Lance Storm

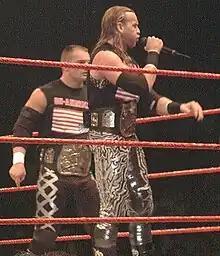
Storm and Christian during their WWE Tag Team Championship reign as The Un-Americans

On the March 25 episode of "Raw", Storm was drafted to the SmackDown! brand as part of the 2002 WWF draft lottery. In June, Storm formed The Un-Americans along with Christian, Test, and later William Regal. During this angle, Storm and Christian won the WWE Tag Team Championship on July 21 at Vengeance by defeating Hollywood Hulk Hogan and Edge. On the July 29 episode of "Raw", The Un-Americans joined the Raw brand, bringing the WWE Tag Team Championship to Raw in the process. On the August 5 edition of "Raw", Storm and Christian retained the WWE Tag Team Championship against The Hardy Boyz by disqualification. On the August 12 edition of "Raw", The Un-Americans and Triple H defeated Booker T, The Undertaker, Goldust and The Rock in an 8-man tag team match. At SummerSlam on August 25, Storm and Christian defeated Booker T and Goldust to retain the WWE Tag Team Championship. On the September 9 edition of "Raw", Storm and Christian defeated Kane and Bradshaw to retain the WWE Tag Team Championship when Regal hit Bradshaw with a pair of brass knuckles and joined the group. At Unforgiven on September 22, The Un-Americans (Storm, Christian, Regal, and Test) faced Kane, Goldust, Booker T, and Bubba Ray Dudley in a losing effort. Storm and Christian lost the WWE Tag Team Championship to Kane and The Hurricane on the September 23 episode of "Raw". Eventually, the Un-Americans broke apart on the September 30 episode of "Raw" after they each lost their respective matches, leading to a brawl involving all the members of the group.